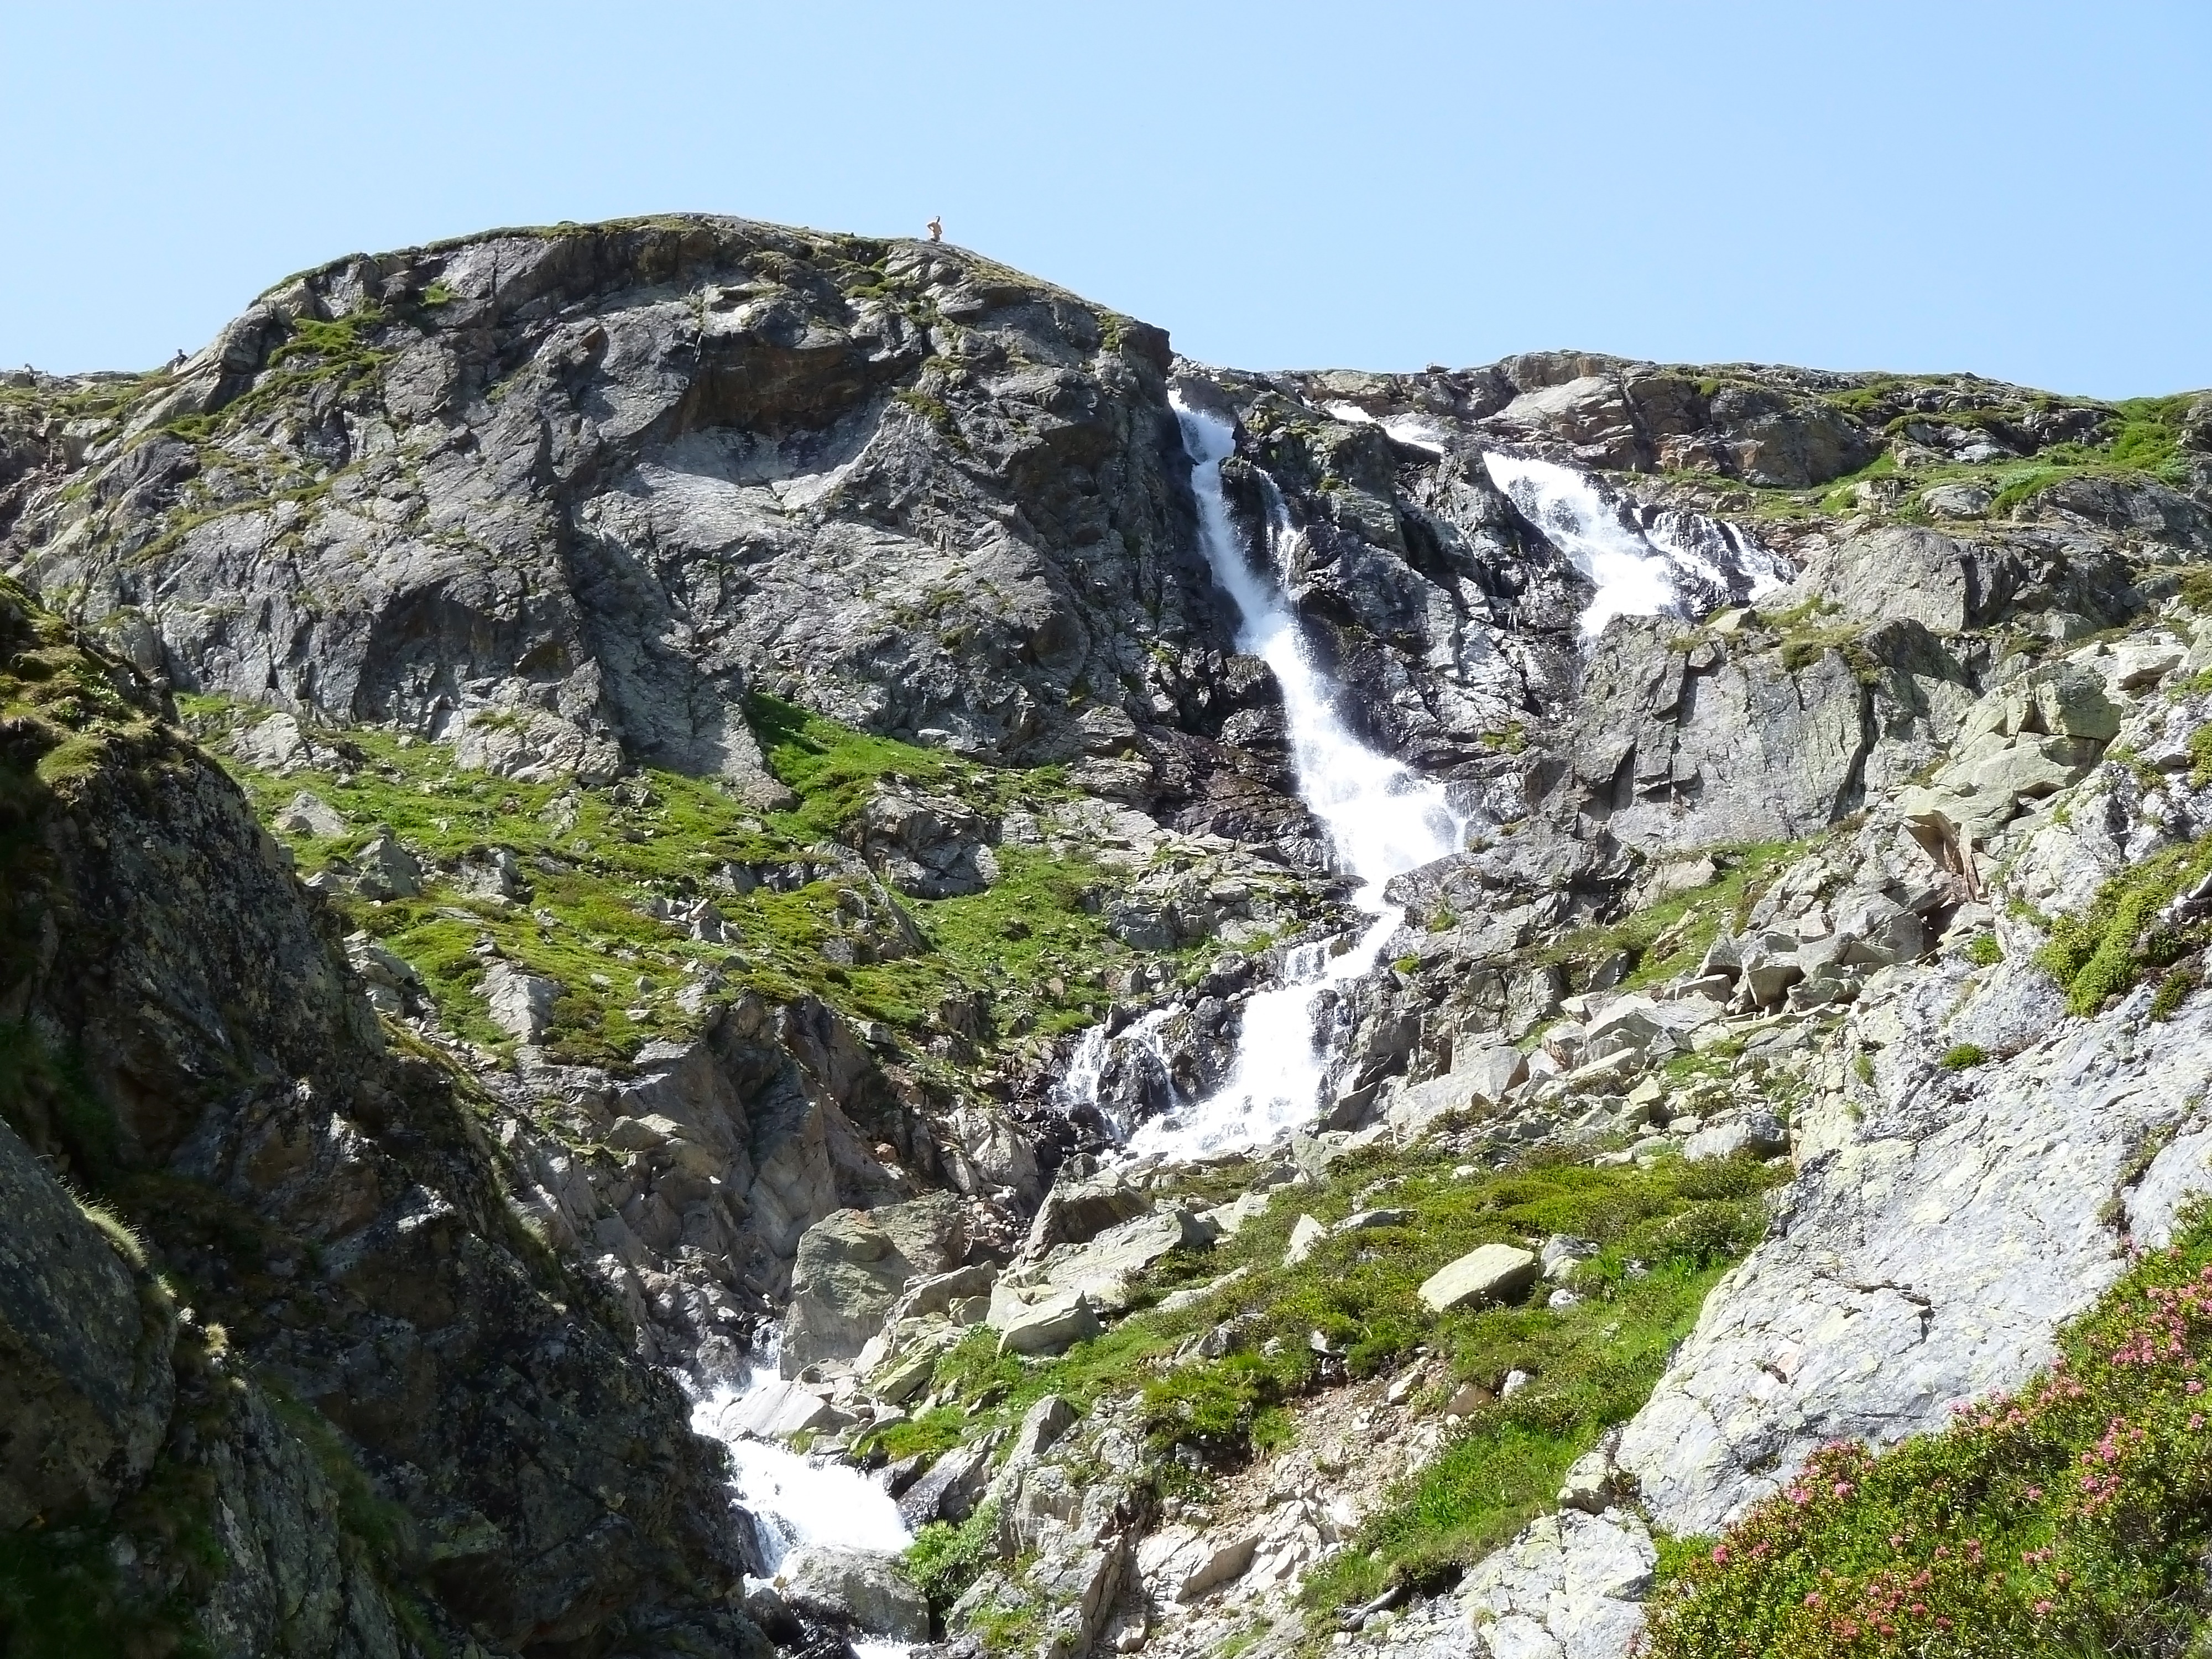
coast, water, rock, waterfall, walking, mountain, adventure, mountain range, summer, formation, cliff, fjord, terrain, ridge, sunny, geology, alps, cliffs, ravine, plateau, switzerland, large, cirque, water feature, moraine, landform, mountain pass, mountainous landforms, glacial landform, geological phenomenon